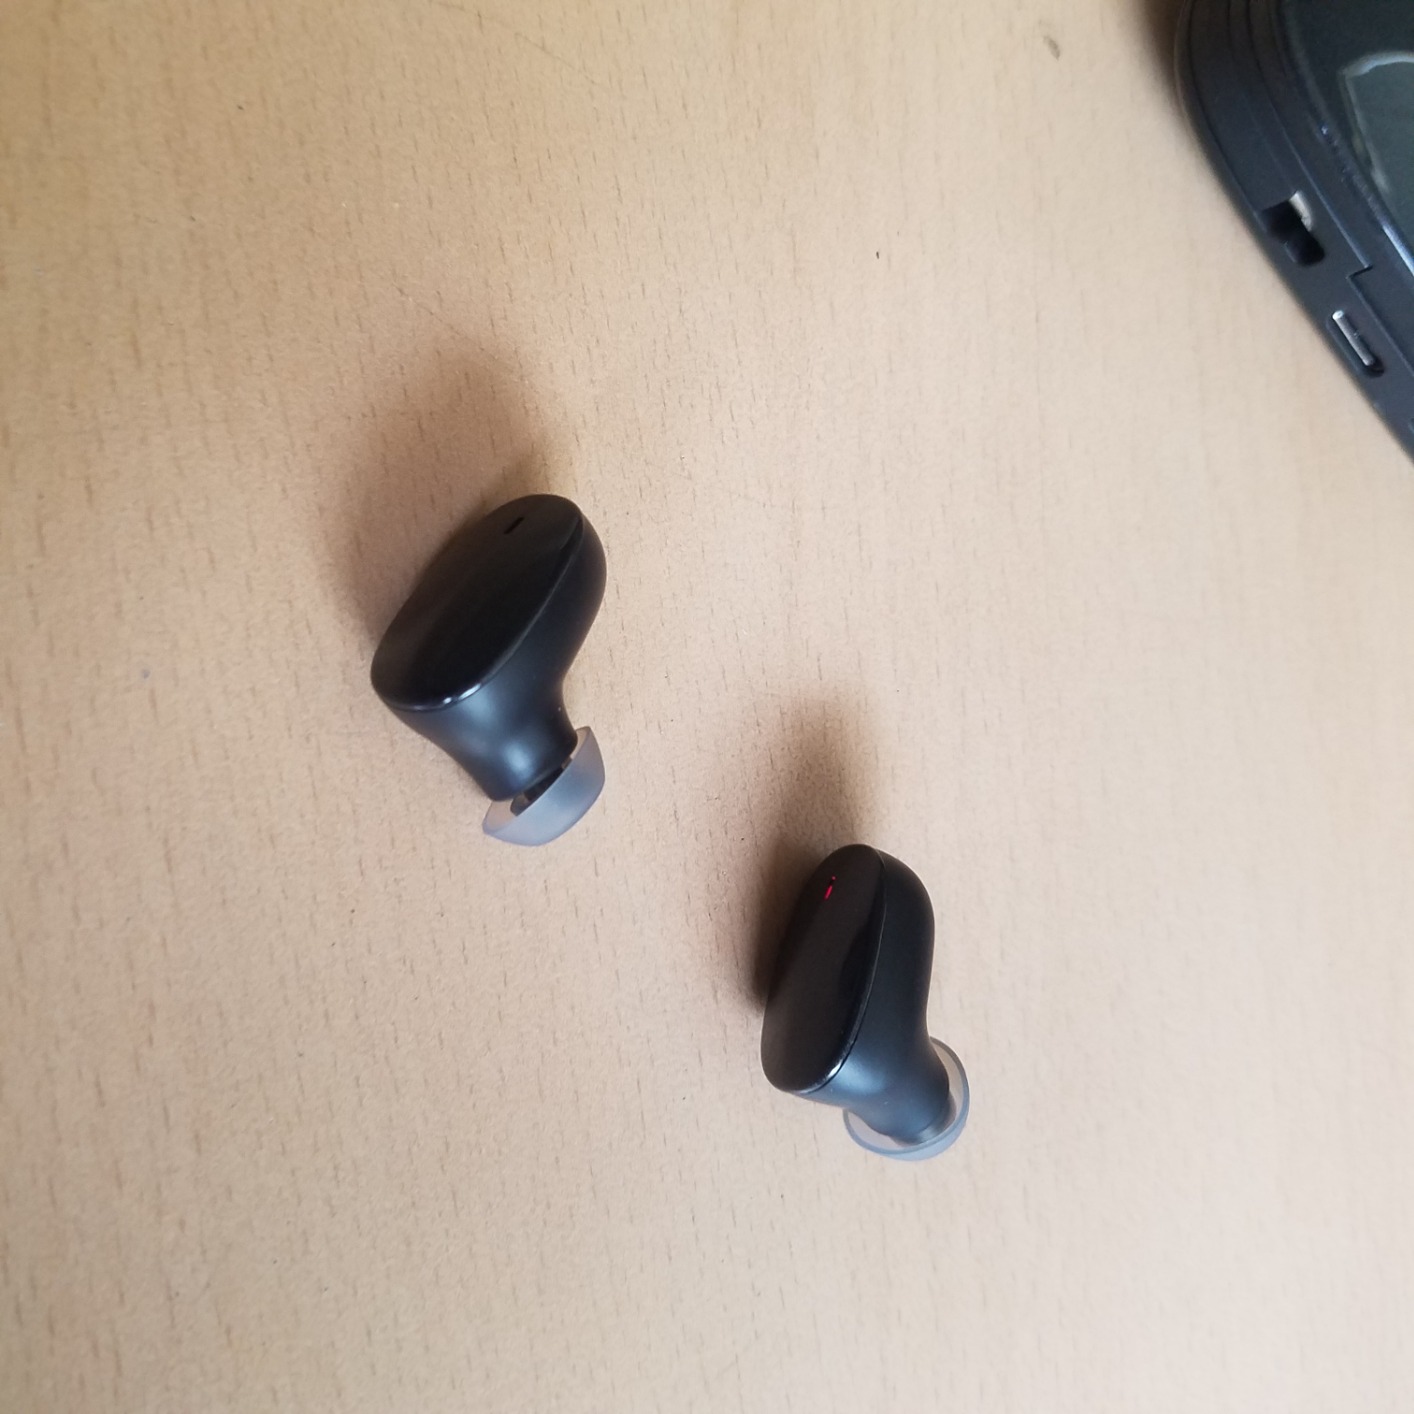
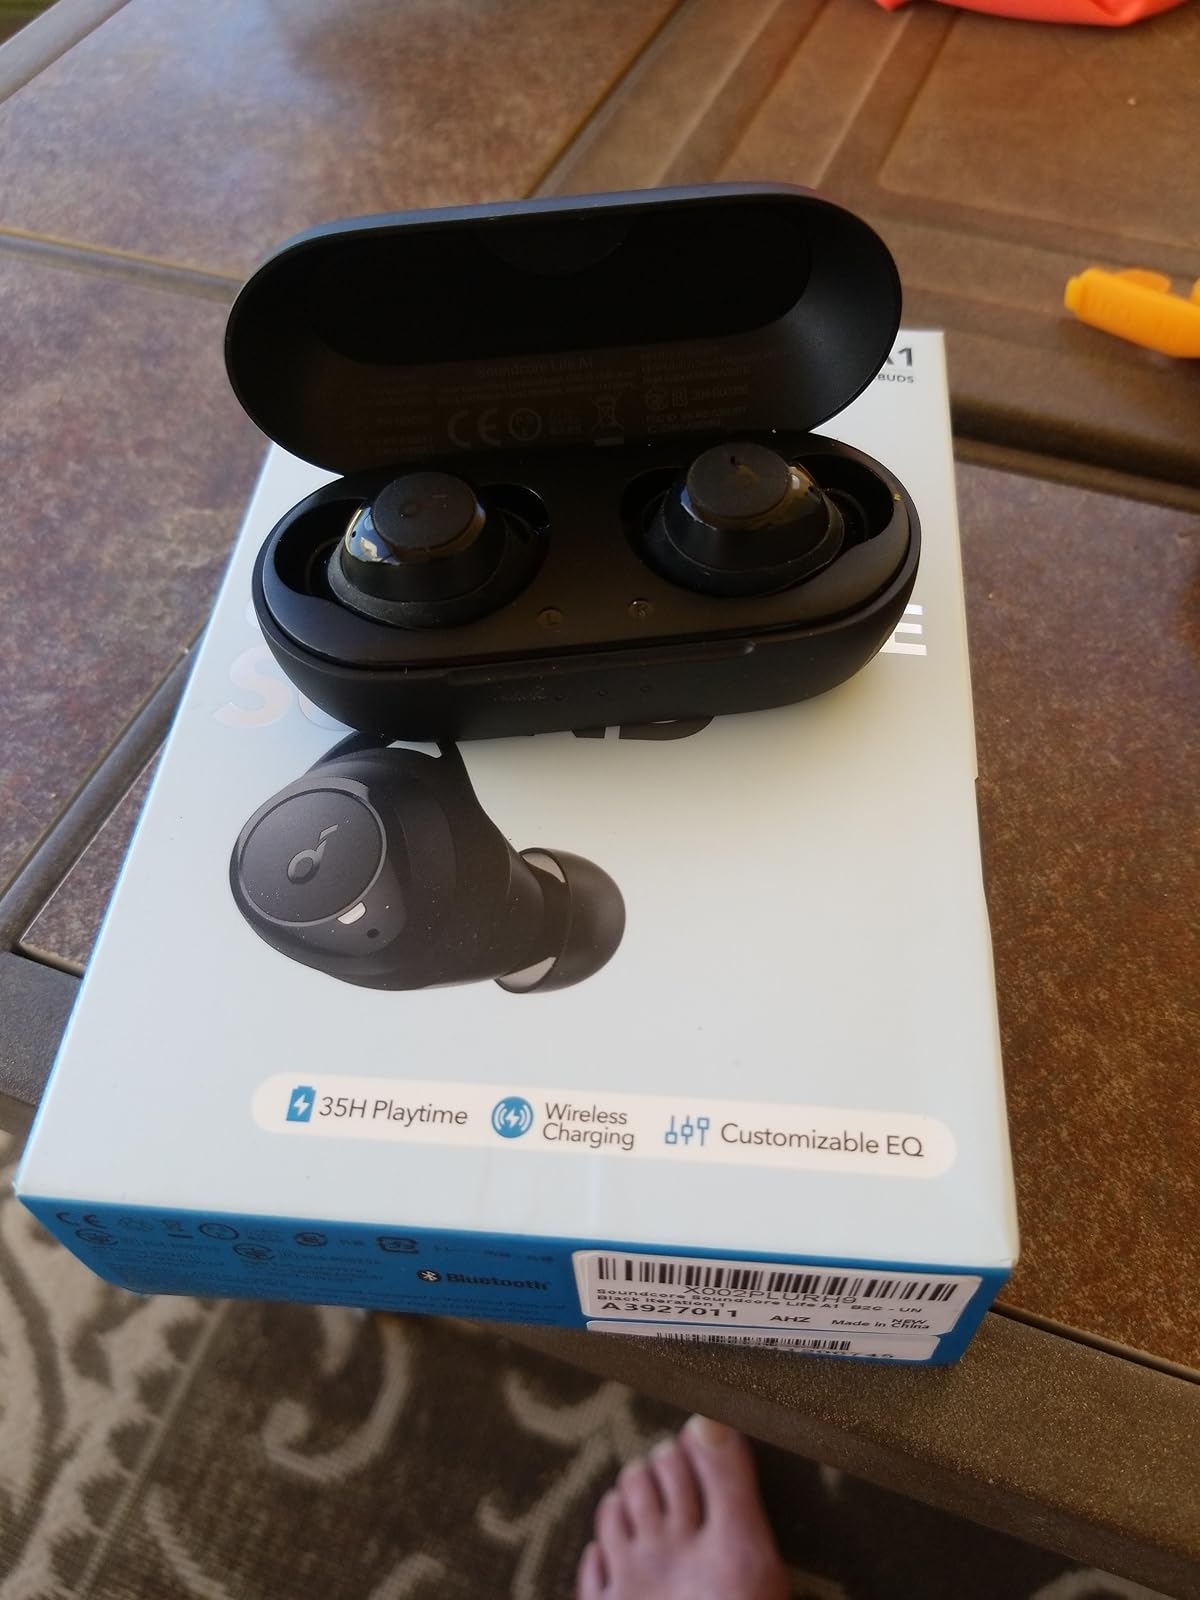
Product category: earbuds
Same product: no